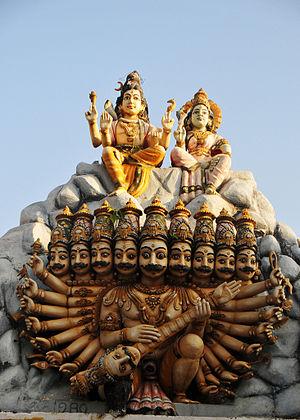
Le démon Ravana, roi des rakshasas de Lankâ - l'actuel Sri Lanka -, est l'ennemi de Rāma dans l'épopée du Rāmāyaṇa. Il est parfois nommé Dashânana, « dix têtes » ou Dashamukha, « dix visages » car il est représenté généralement avec dix têtes et vingt bras.